901

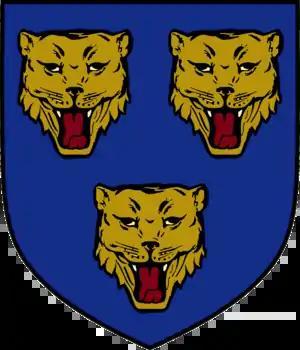
Shrewsbury is first mentioned as a city.

Year 901 (CMI) was a common year starting on Thursday of the Julian calendar.